Murder in Harlem

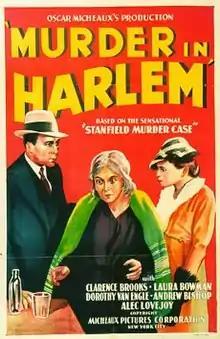

Murder in Harlem (also released as Lem Hawkins Confession and Brand of Cain) is a 1935 American race film written, produced and directed by Oscar Micheaux, who also appears in the film. It is a remake of his 1921 silent film "The Gunsaulus Mystery".